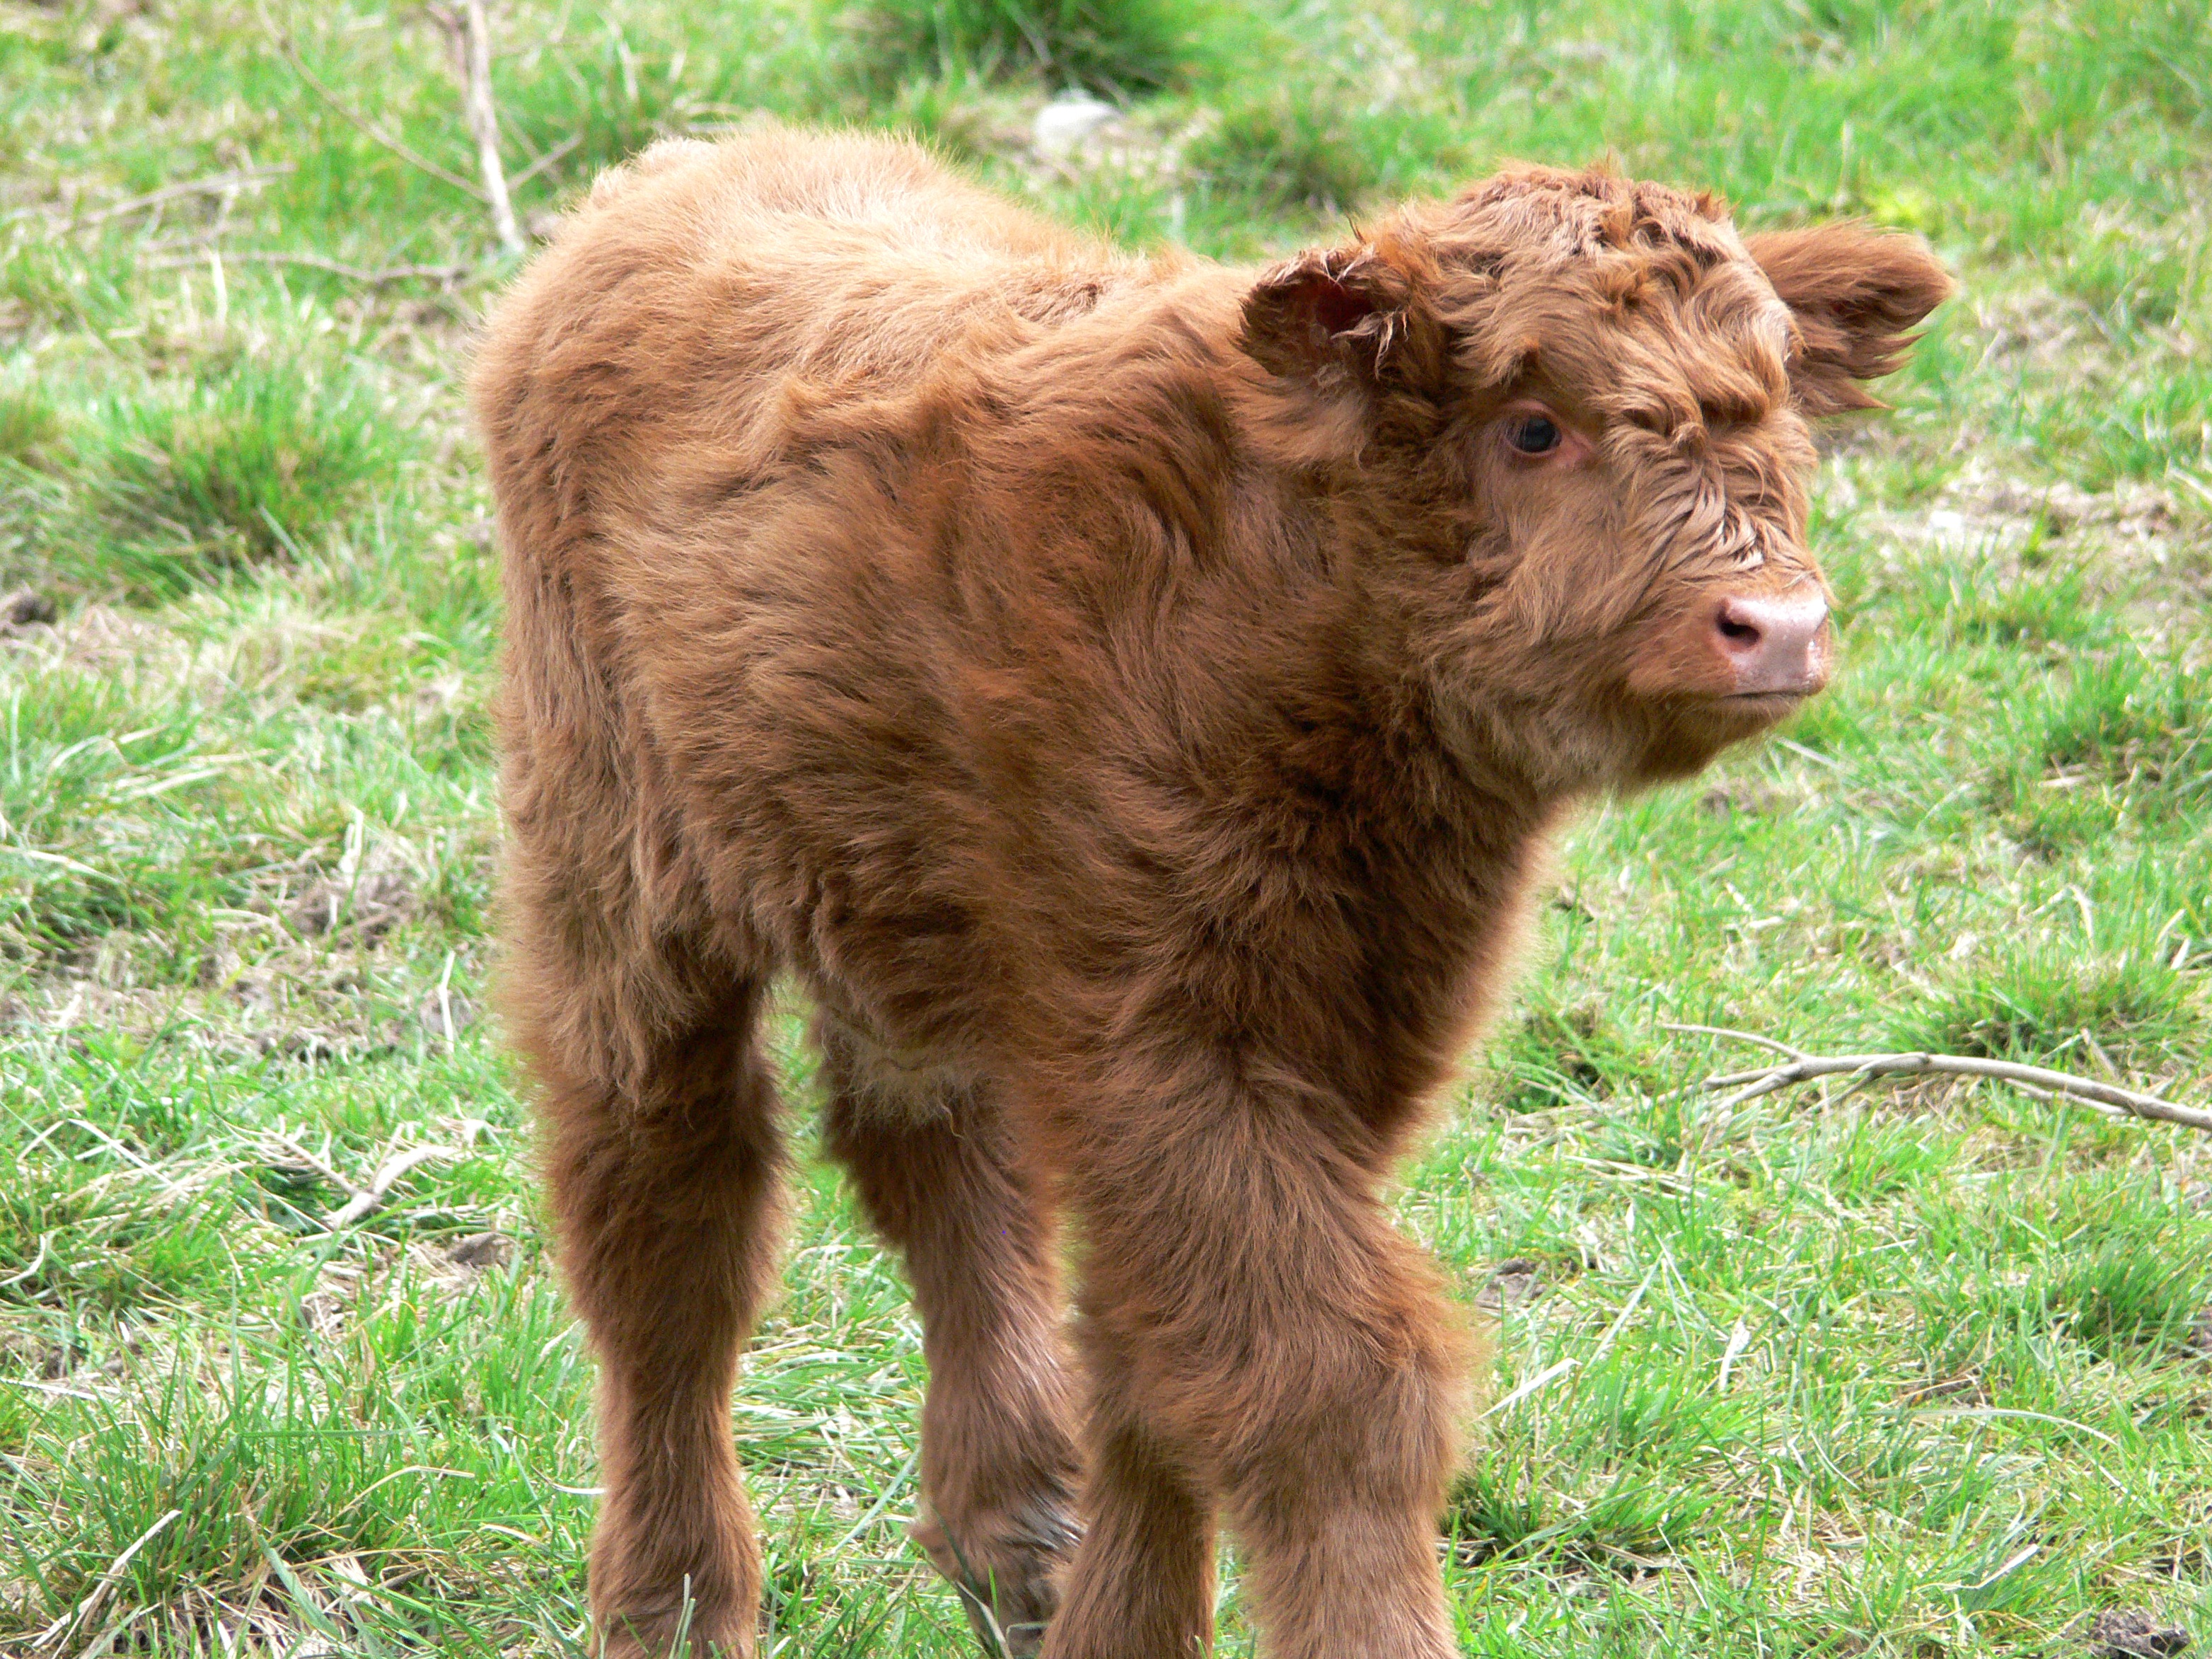
nature, grass, field, farm, animal, flock, summer, wildlife, rural, cow, cattle, pasture, grazing, mammal, agriculture, meat, beef, fauna, calf, graze, race, head, vertebrate, scotland, horns, highlands, young animal, highlandrind, cattle like mammal, cow goat family